Aubeterre

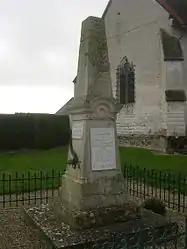
War memorial

Aubeterre is a commune in the Aube department in the Grand Est region of north-central France.